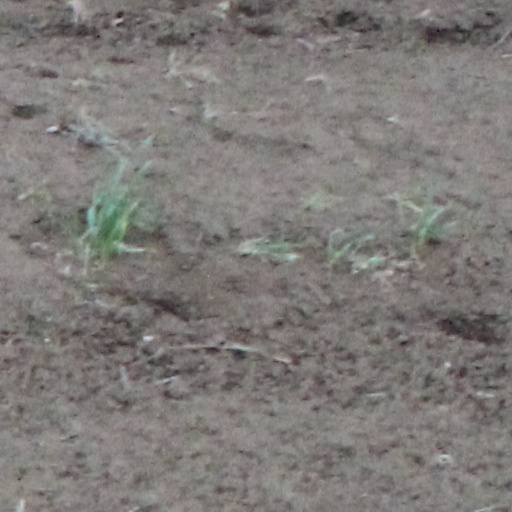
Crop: wheat